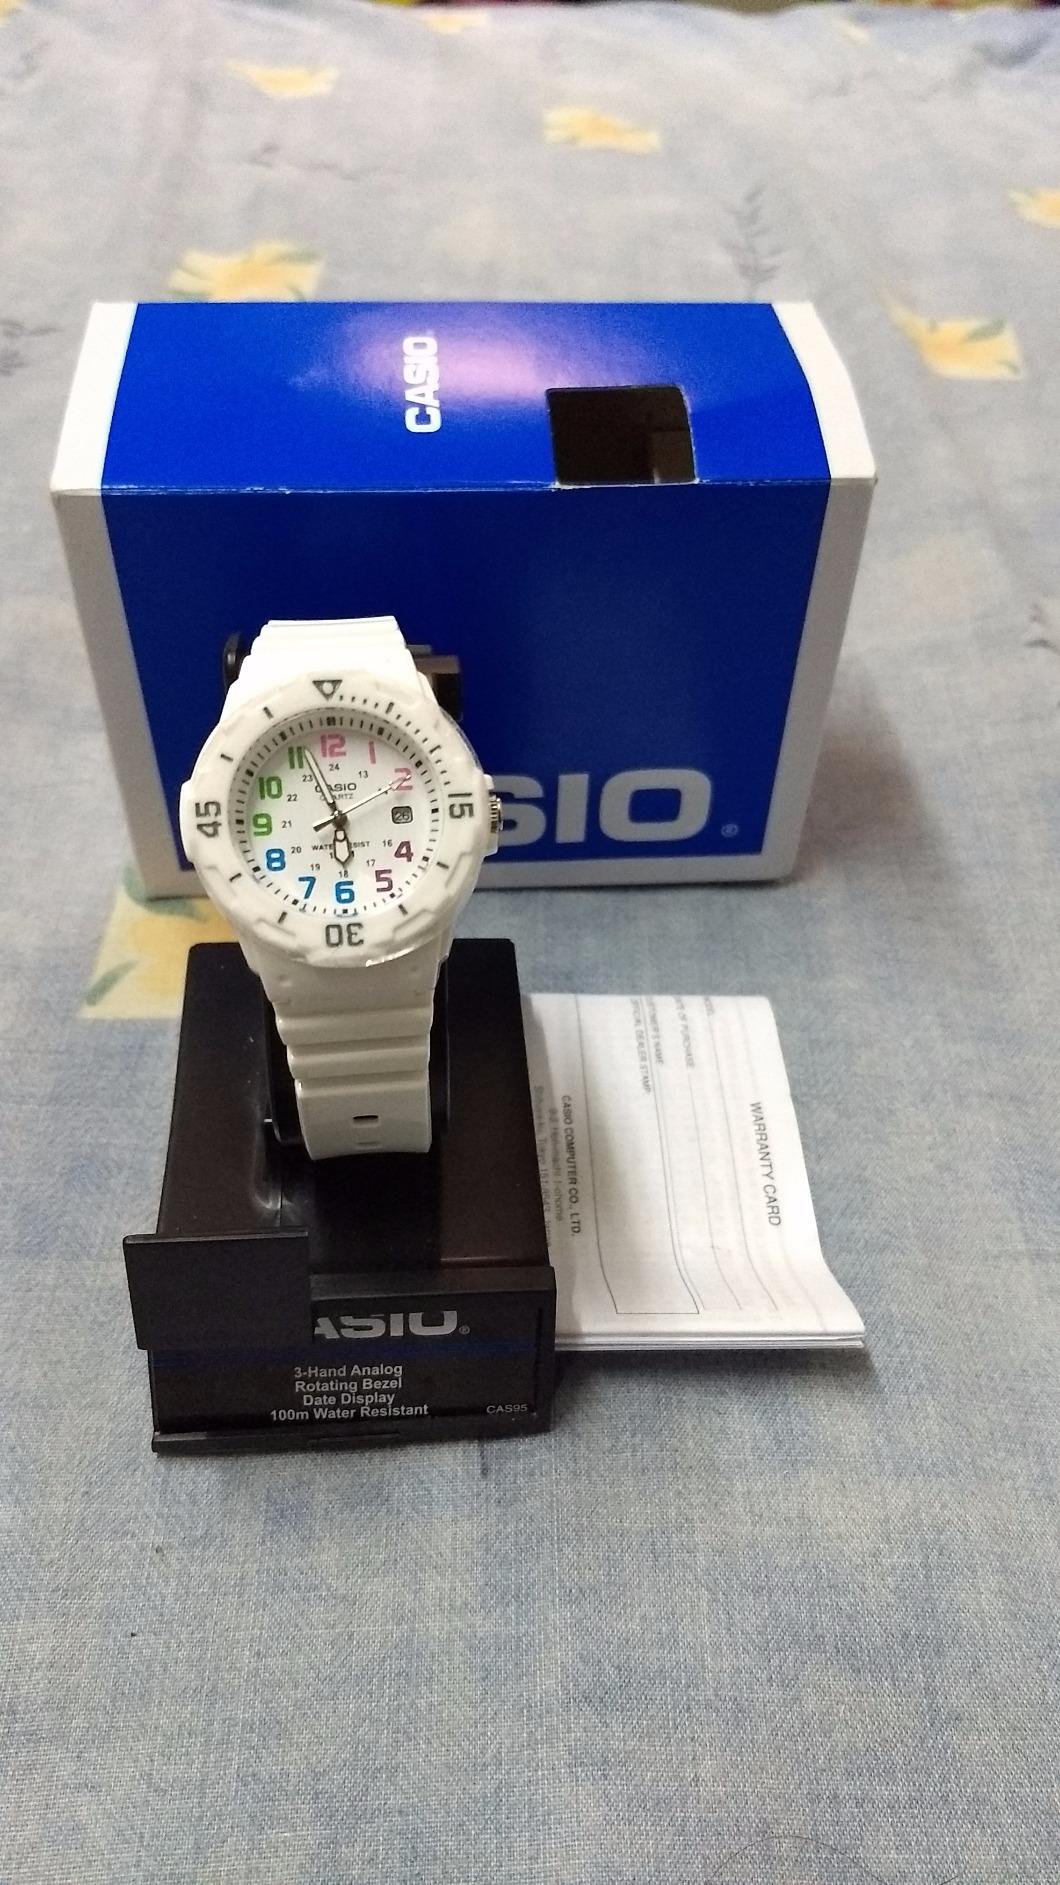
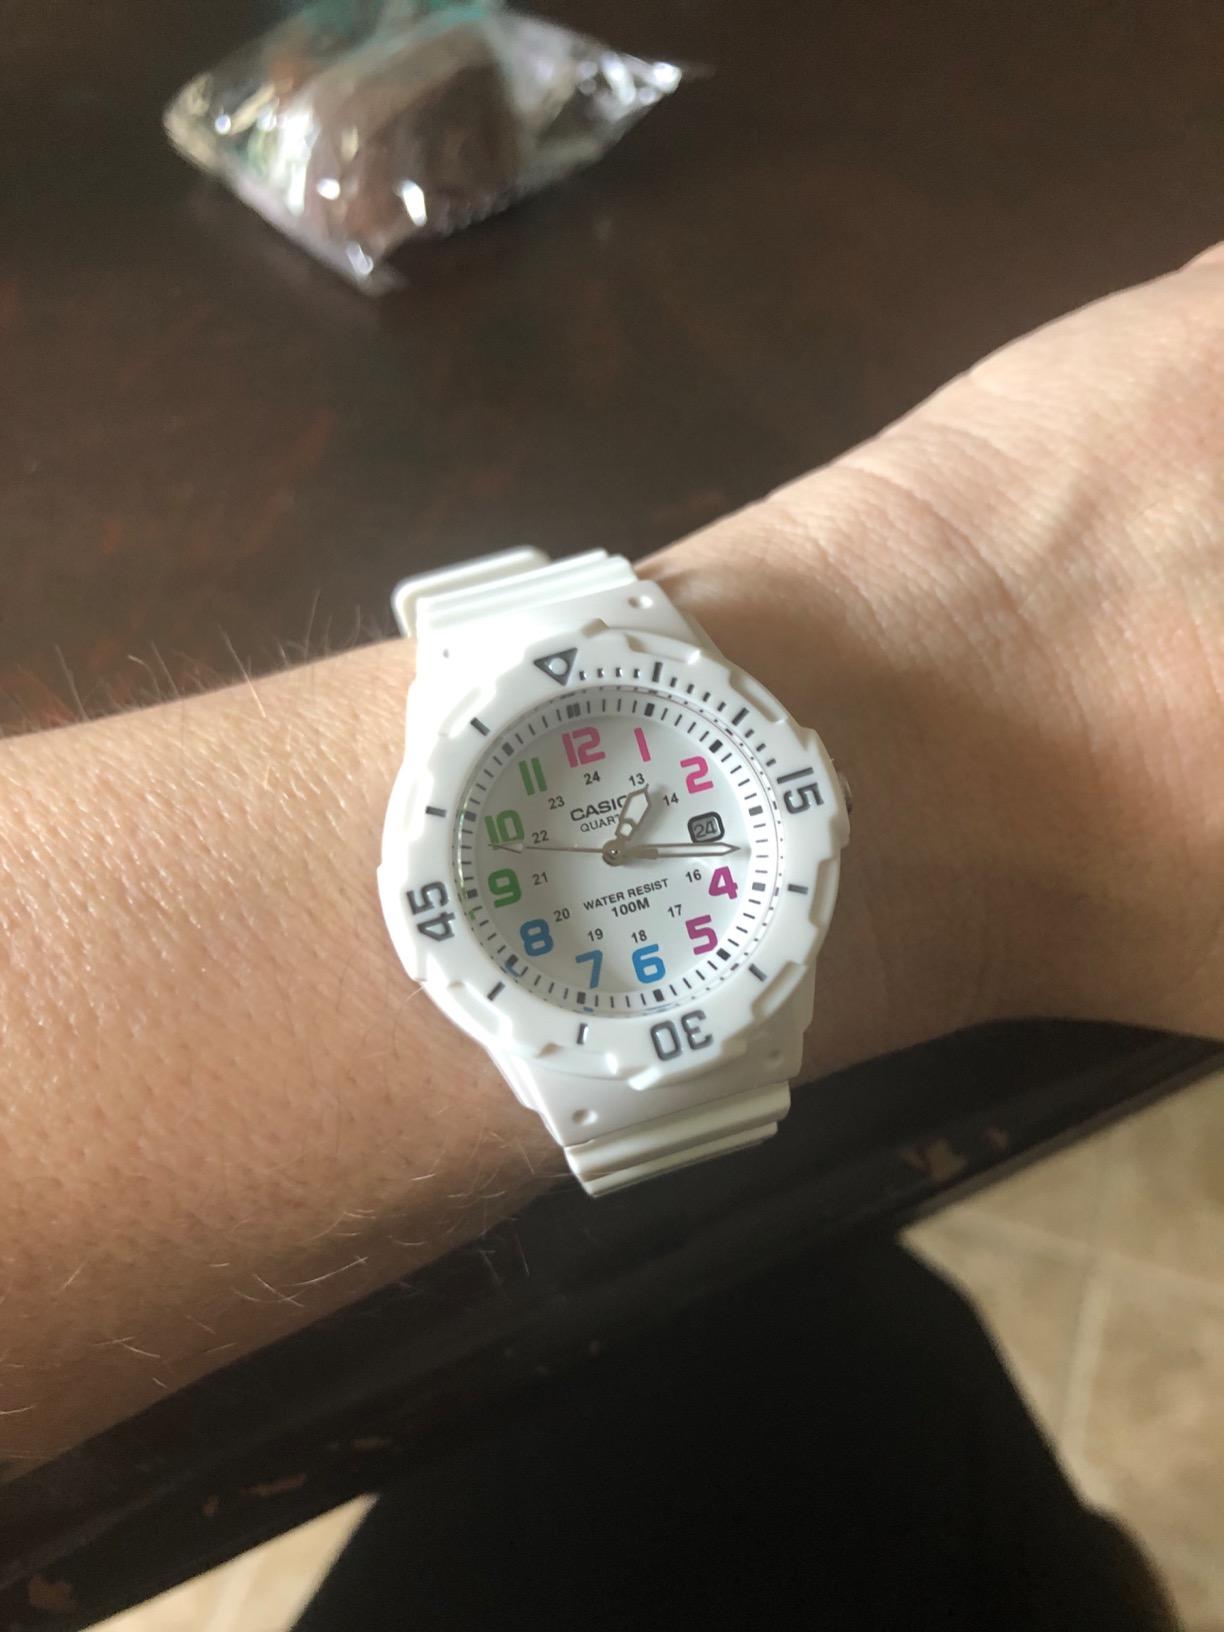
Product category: accessories_watch
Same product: yes